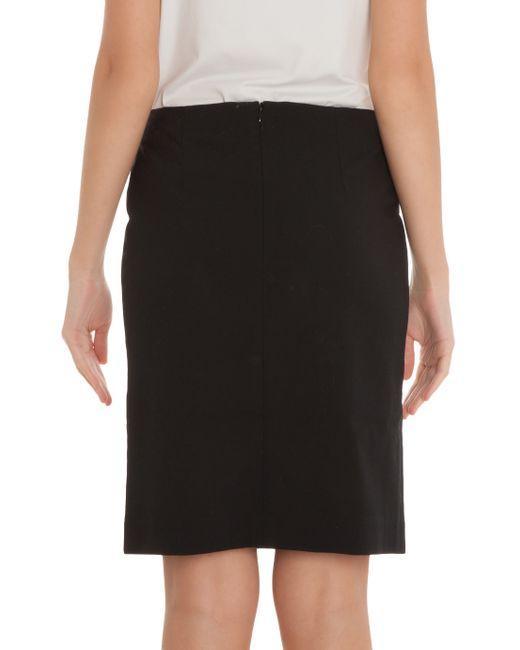
Rock, Polyester, zur Arbeit gehen, schwarz, rau, Reißverschluss